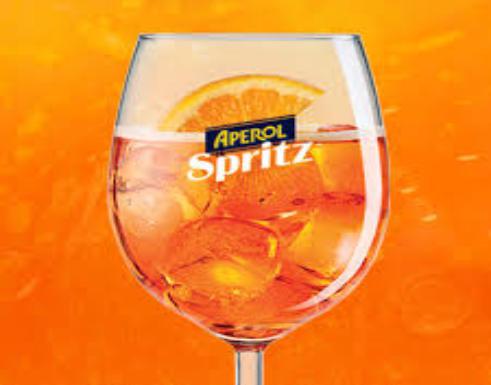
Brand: APEROL
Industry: Food